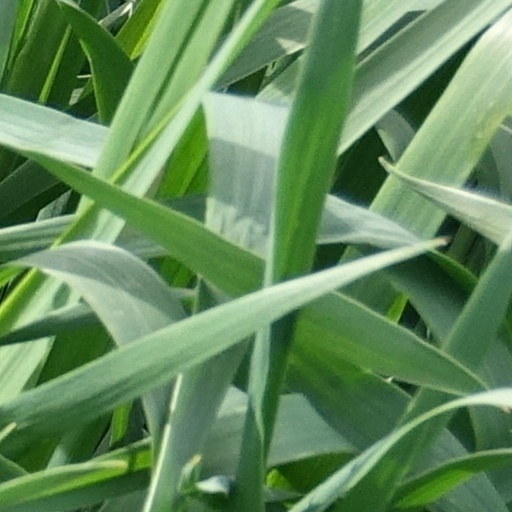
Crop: wheat